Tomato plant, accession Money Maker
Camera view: vertical (180 deg); turntable rotation: 150 degrees
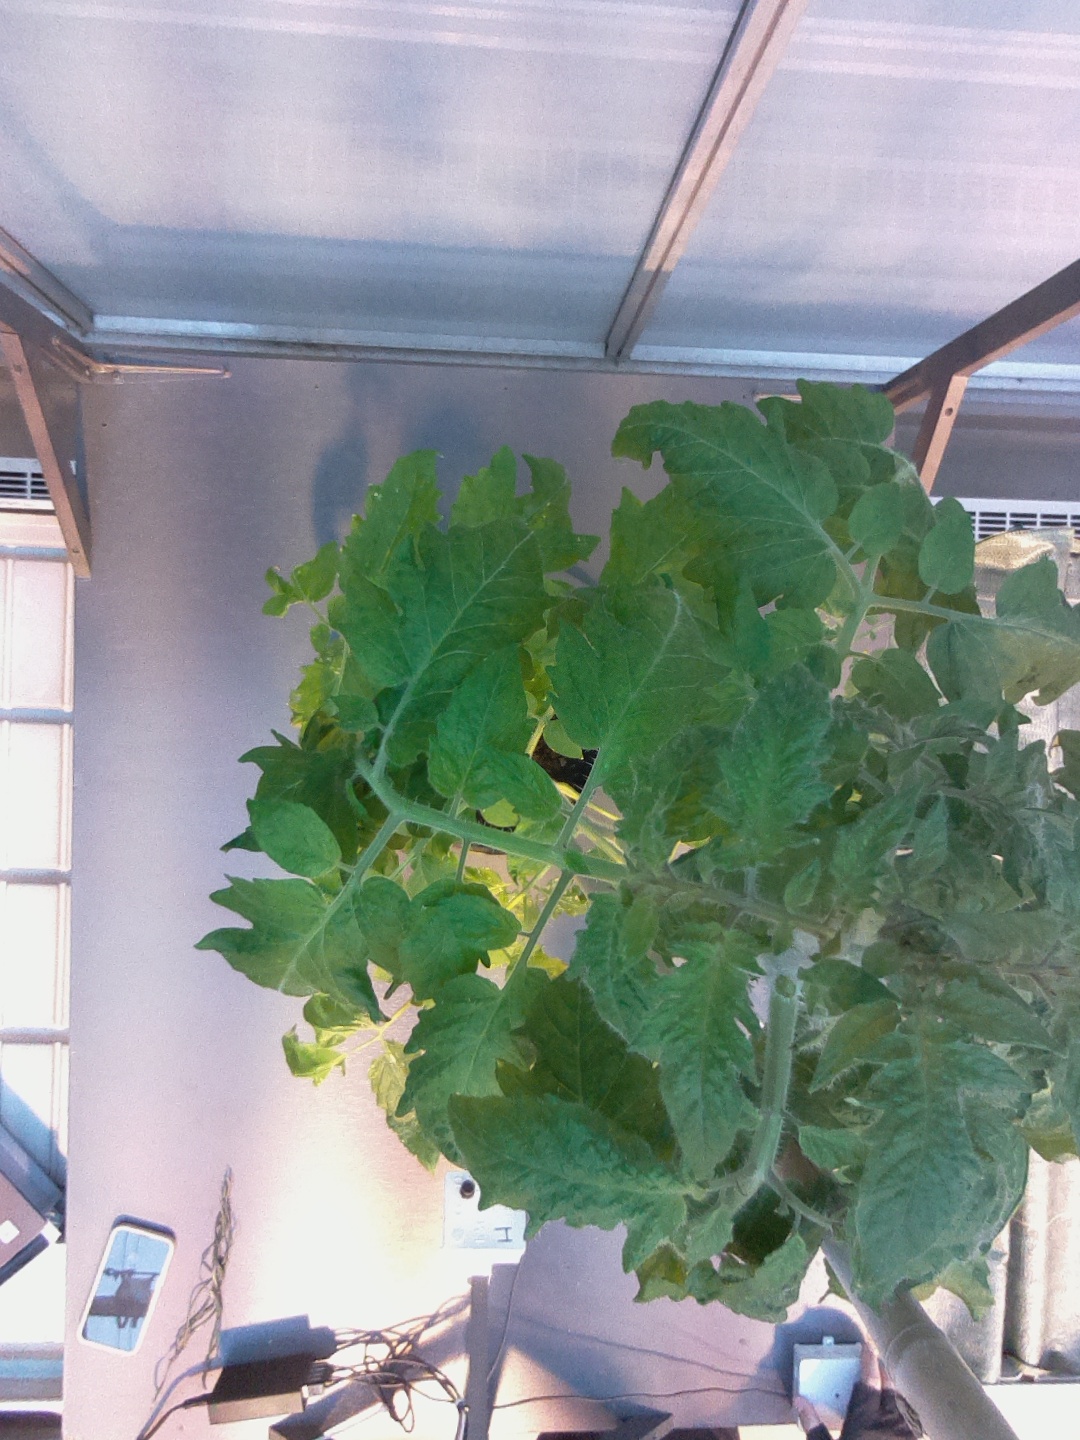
BBCH growth stage 55: 5 inflorescences visible